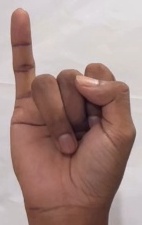
ASL sign: I